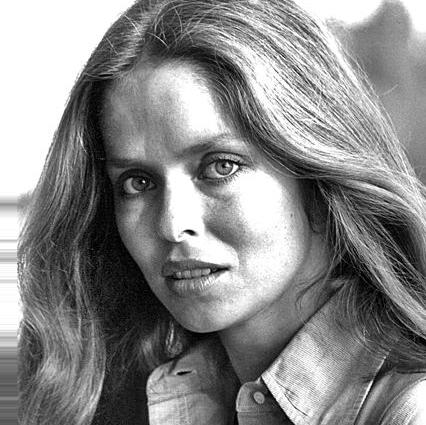
Age: 29